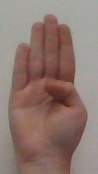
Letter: kaaf